Sky position (RA, Dec in degrees): 123.281, 3.822
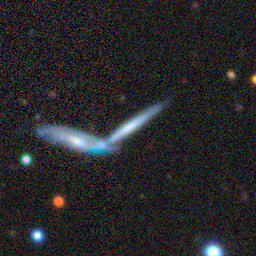
Galaxy morphology: Merging Galaxies